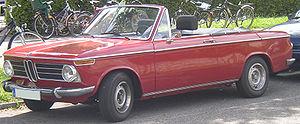
Les BMW 1600-2 et BMW 1602 sont des familiales à deux portes produites par BMW de 1966 à 1975. Elles font partie de la BMW Série 02, cette gamme de berlines qui étaient les prédécesseurs des BMW Série 3.